Elliott 803

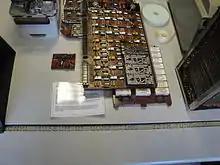
Parts from an Elliott 803B

The Elliott 803 is a small, medium-speed transistor digital computer which was manufactured by the British company Elliott Brothers in the 1960s. About 211 were built.